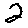
Label: 2